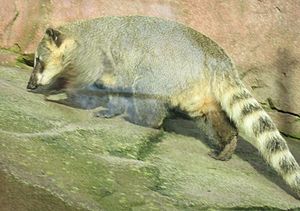
Næsebjørne
Nasua narica
Nasua narica
Næsebjørne er en slægt af halvbjørne-familien, der lever i Central- og Sydamerika. Slægten omfatter kun tre arter, herunder arten, der simpelthen hedder næsebjørn. Næsebjørnene er opkaldt efter deres karakteristiske lange snude. De har korte ører, kort pels og en lang busket hale.